British Army during the Victorian Era

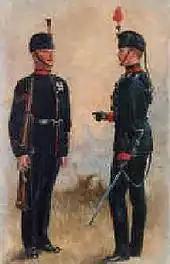
Rifleman and Officer of the King's Royal Rifle Corps in full dress 1895-1914

The staff work of the Commissariat Department, responsible for supplies and transport, proved unequal to the demands of the campaign. Supplies often arrived late, and were not distributed until they rotted. Commissariat officers adhered to arbitrary peacetime regulations, for example, refusing to issue nails in quantities less than one ton. The result was the death of many soldiers through disease (exacerbated by dietary deficiencies) and exposure during the winter of 1854–1855.